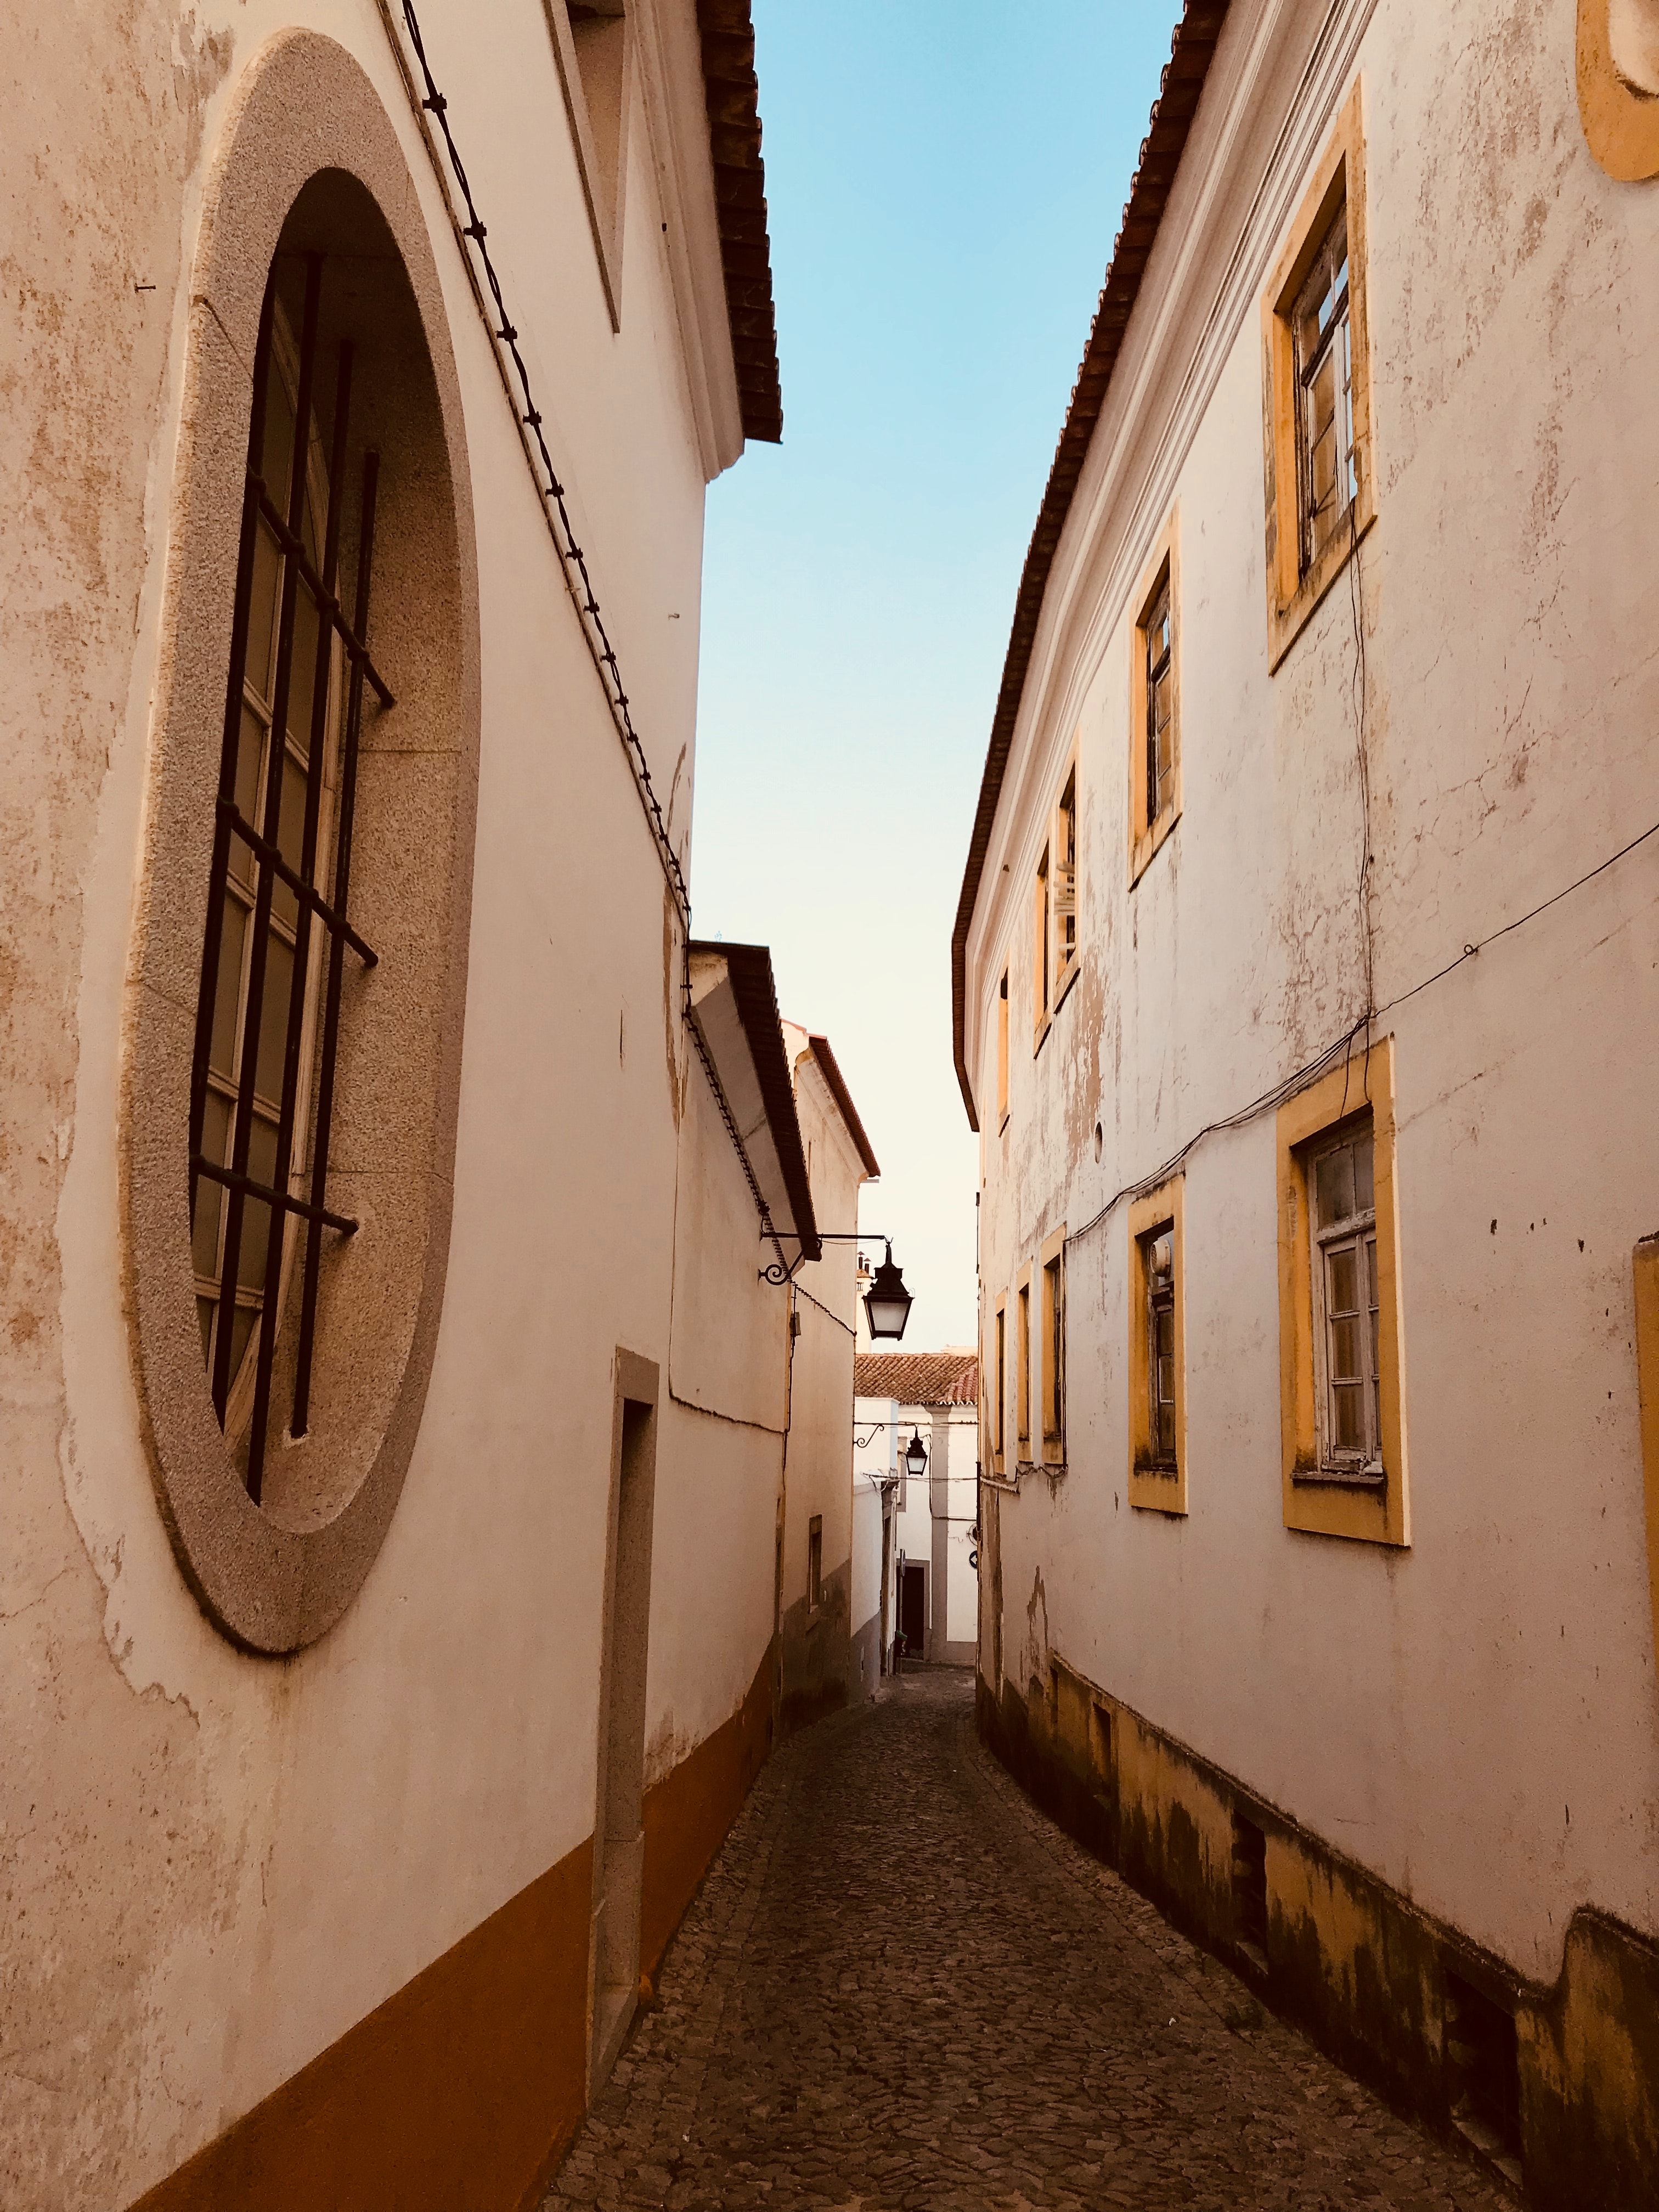
alley, street, town, road, wall, infrastructure, architecture, neighbourhood, building, arch, facade, window